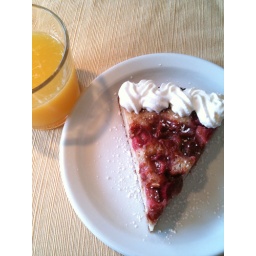
Rhubarb cake with fresh squeezed orange juice at centro in Riverwest.